Ballylooby

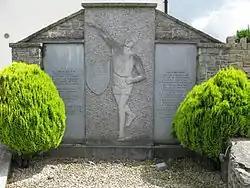
Ned Tobin monument

Duhill church, the building of which was commenced in 1829 and completed in 1830, is dedicated to St. John the Baptist (Decollation). It was renovated at a cost of £1 000 in 1929. The Parochial Registers begin with the year 1828.